Disciplina arcani

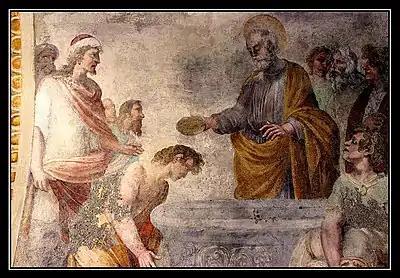
Baptism in the ancient church

Disciplina arcani (Latin for "discipline of the secret") was a custom that prevailed in the 4th and 5th centuries of Christianity, whereby knowledge of certain doctrines and rites of the Christian religion was kept from non-Christians and even from those who were undergoing instruction in the faith so that they may progressively learn the teachings of the faith and not fall to heresy due to simplistic misunderstandings (hence, doctrines were kept from catechumens, Christian converts who had not yet been baptized).